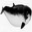
Label: whale